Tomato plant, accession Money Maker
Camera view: bottom (45 deg); turntable rotation: 300 degrees
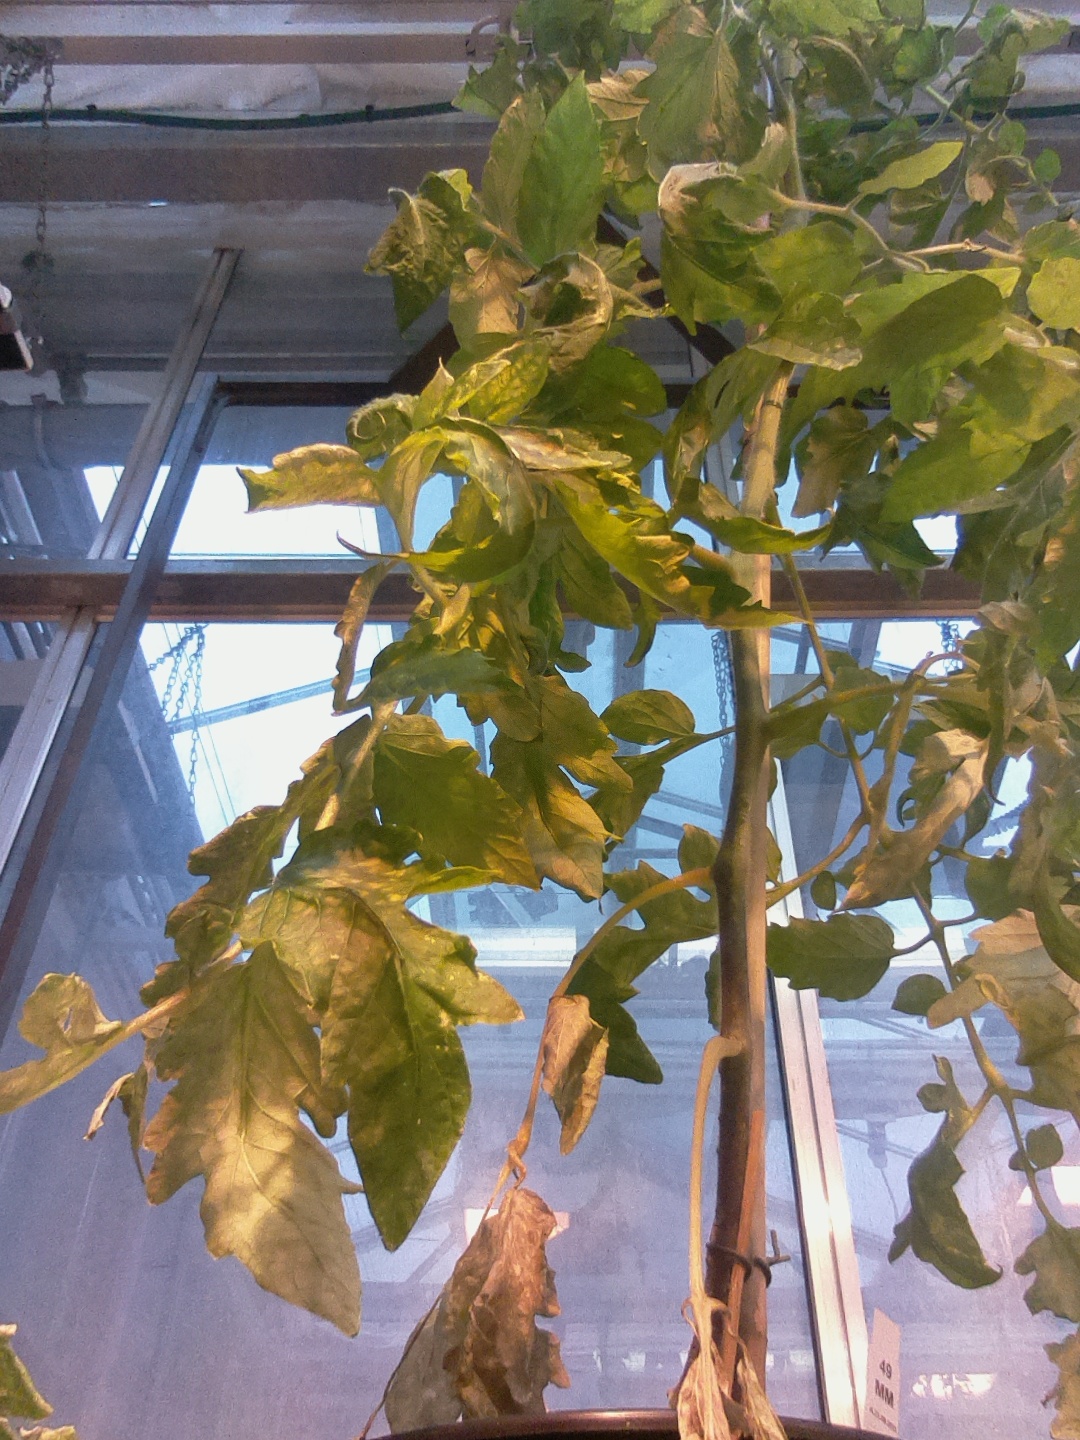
BBCH growth stage 71: 10%-20% of final fruit size